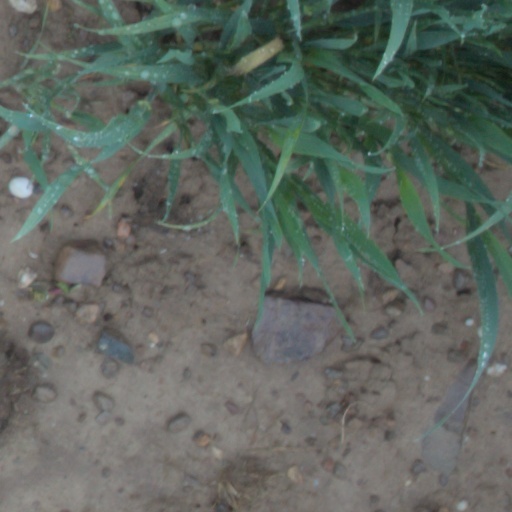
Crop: wheat